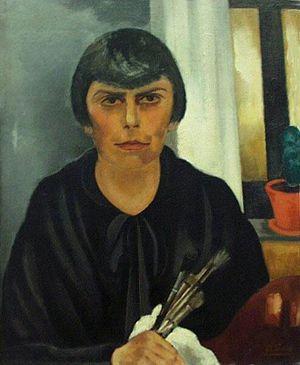
Else Berg, née le 19 février 1877 à Ratibor en Haute-Silésie et morte le 19 novembre 1942 à Auschwitz, est une peintre néerlandaise.